Exemption from military service in Israel

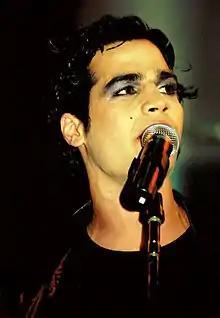
In 1992, Israeli rock singer Aviv Geffen stated that he did not serve in the IDF and encouraged people not to enlist

Israeli celebrities and public figures who evaded the draft in their youth (mostly before they became famous) have been condemned.